Norbert van Bloemen

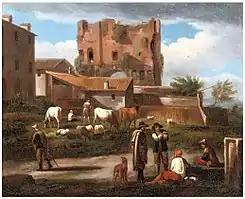
"Figures conversing along a path with cattle grazing"

Norbert became a member of the Bentvueghels, an association of mainly Dutch and Flemish artists active in Rome. It was common practice in the Bentvueghels to give each member a nickname, the so-called 'bent name'. Norbert's bent name was 'Cefalus' or 'Cephalos'. The reason why he was named after this Greek mythological hero has not been preserved.